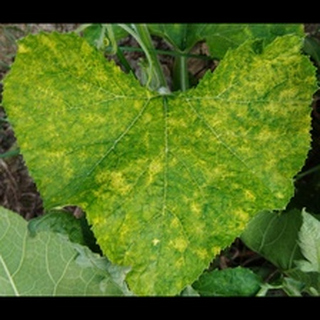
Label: pumpkin_mosaic_disease